The Third Degree (1926 film)

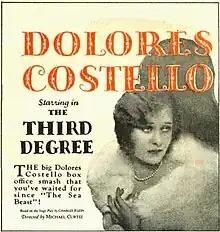
Advertisement

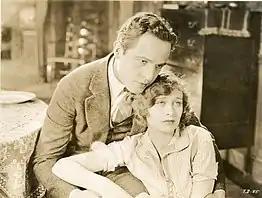
"The Third Degree" film still with Jason Robards and Dolores Costello

The Third Degree is a 1926 American silent romance film produced and distributed by Warner Bros. and directed by Michael Curtiz, in his first American film. Starring Dolores Costello, it is based on the hit 1909 play of the same name written by Charles Klein that starred Helen Ware.